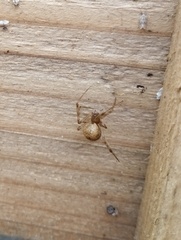
Species: Parasteatoda_tepidariorum